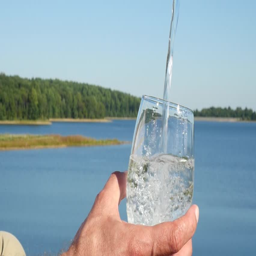
water pouring into glass cup held by a male hand